Shantanu Moitra

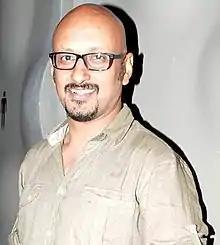

Shantanu Moitra (born 22 January 1968) is an Indian pianist, score composer and musician who has composed songs for the Hindi film industry, and is most known for his scores in the films "Parineeta" (2005), "Hazaaron Khwaishein Aisi" (2005), "Lage Raho Munnabhai" (2006) and "3 Idiots" (2009), and private albums, "Mann ke Manjeere" and "Ab ke Saawan" sung by Shubha Mudgal. In 2014, he received the National Film Award for Best Music Direction (Background Score) for "Na Bangaaru Talli".